M39 series 5-ton 6×6 truck

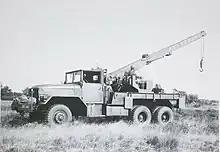
M62 wrecker/crane

Tractor trucks were used to tow semi-trailers up to with on their fifth wheel. Semi-tractor/trailers have to stay on relatively flat ground, and are not rated for full off-road use. On improved roads they could tow up to with on their fifth wheel.